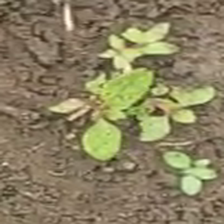
Weed species: Choti_dudhi_(Euphorbia_hirta)